Heat wave in Nigeria

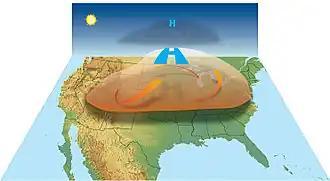
A high pressure system in the upper atmosphere traps heat near the ground, forming a heat wave (for North America in this example)

A heat wave, sometimes referred to as extreme heat, is a prolonged period of abnormally high temperatures. It is generally defined as lasting for at least five consecutive days and is measured relative to the typical climate of a given region and seasonal norms. One challenge in defining heat waves is determining what constitutes a "normal" temperature and the spatial extent of the event. Temperatures considered typical in hotter climates may be regarded as a heat wave in cooler regions if they exceed the usual climate pattern for that area. Since the 1950s, heat waves have become more frequent and intense across nearly all land areas due to climate change.